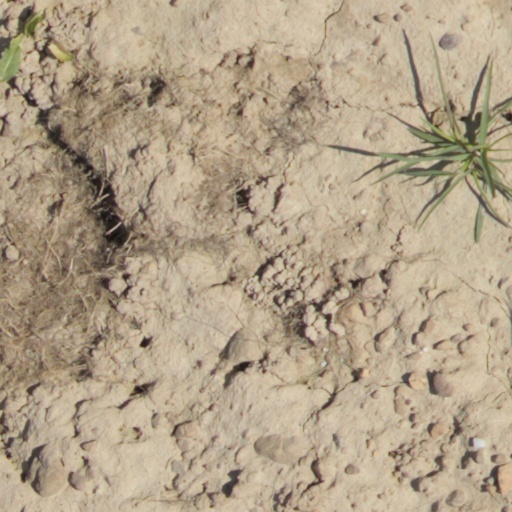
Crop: wheat